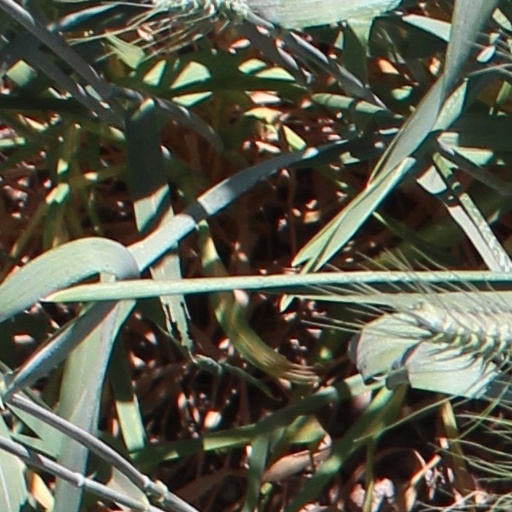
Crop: wheat